The Monster (2016 film)

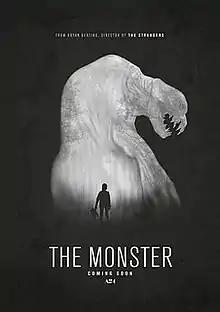
Theatrical release poster

The Monster (originally titled There Are Monsters) is a 2016 American monster horror film written and directed by Bryan Bertino, and starring Zoe Kazan and Ella Ballentine. The film was released through DirecTV Cinema on October 6, 2016, before opening in a limited release on November 11, 2016, via A24. Its plot follows a troubled mother and her adolescent daughter who find themselves stranded at night on a country road with a malicious creature hunting them.